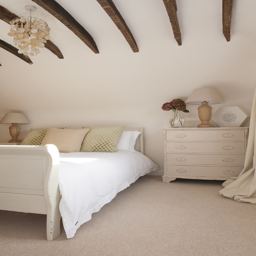
the guest bedroom is nestled up on the top floor .